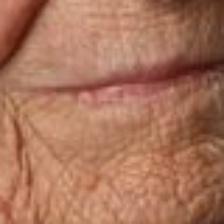
Label: faces